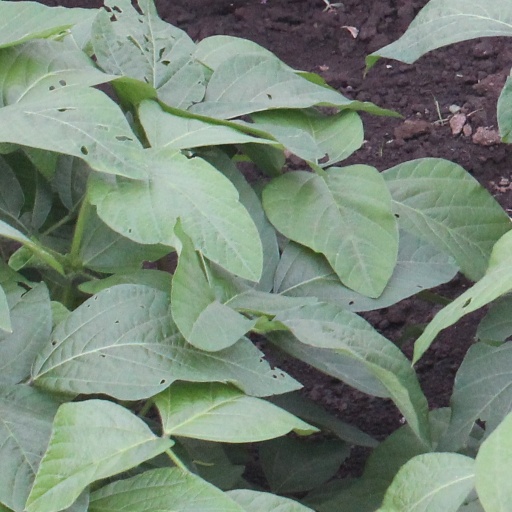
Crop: soybean